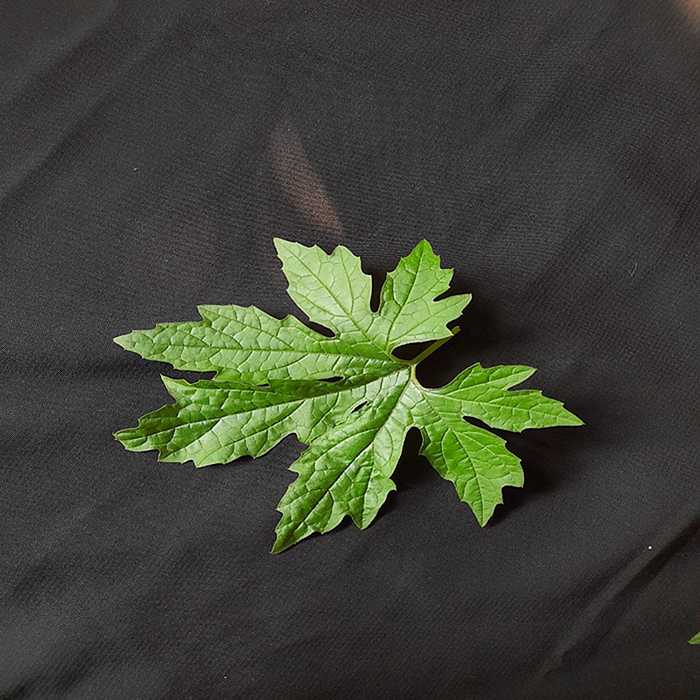
Plant: Bitter Gourd
Label: Fresh leaf